Charvet Place Vendôme

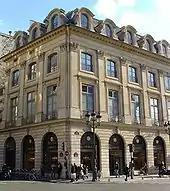
The Place Vendôme store

The store is located in one of the "hôtels particuliers" of Place Vendôme, Number 28. This building has a three-story Jules Hardouin Mansart facade, behind which Charvet occupies seven floors, each owner on the Place having built to his own needs. This is the only store directly operated by Charvet.